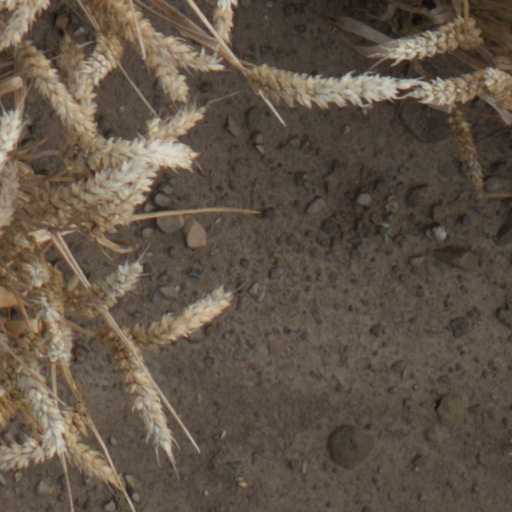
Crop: wheat